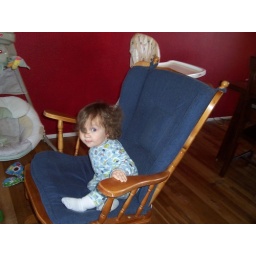
big boy in rocking chair